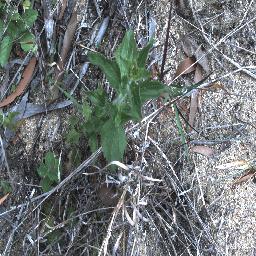
Label: siam_weed